Delta, British Columbia

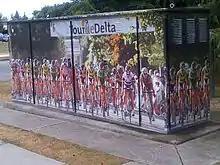
Tour de Delta wall cover on electrical box outside of Delta, British Columbia municipal hall

Delta's unique and varying terrain provides a challenging test for many of the world's best cyclists in the Tour de Delta (one-day races, for men since 2001, and for women since 2011). Since its first event in 2001, the Tour de Delta has grown to be Canada's largest cycling event, held annually in July as part of BC Superweek.